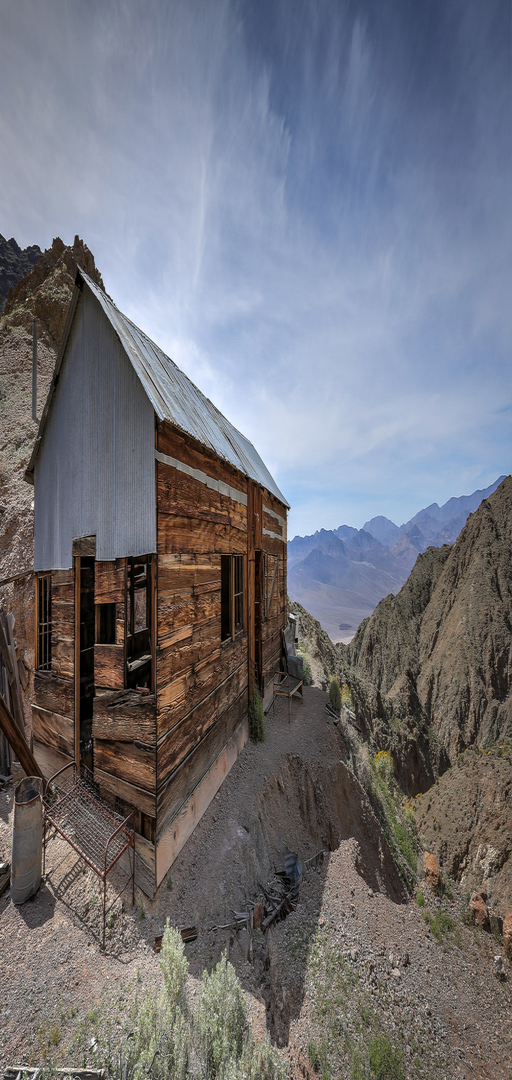
cabin overlooking filming location and mountain range .